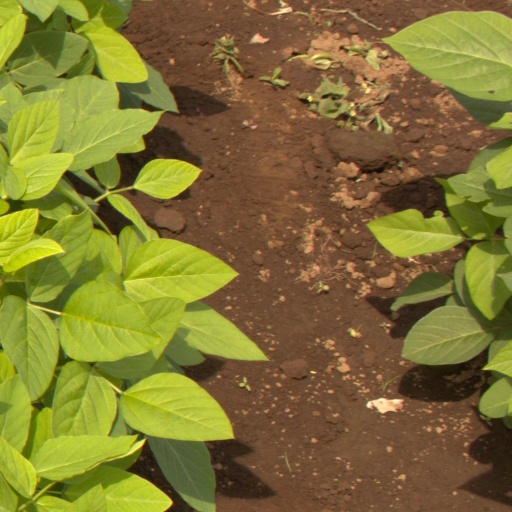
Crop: soybean